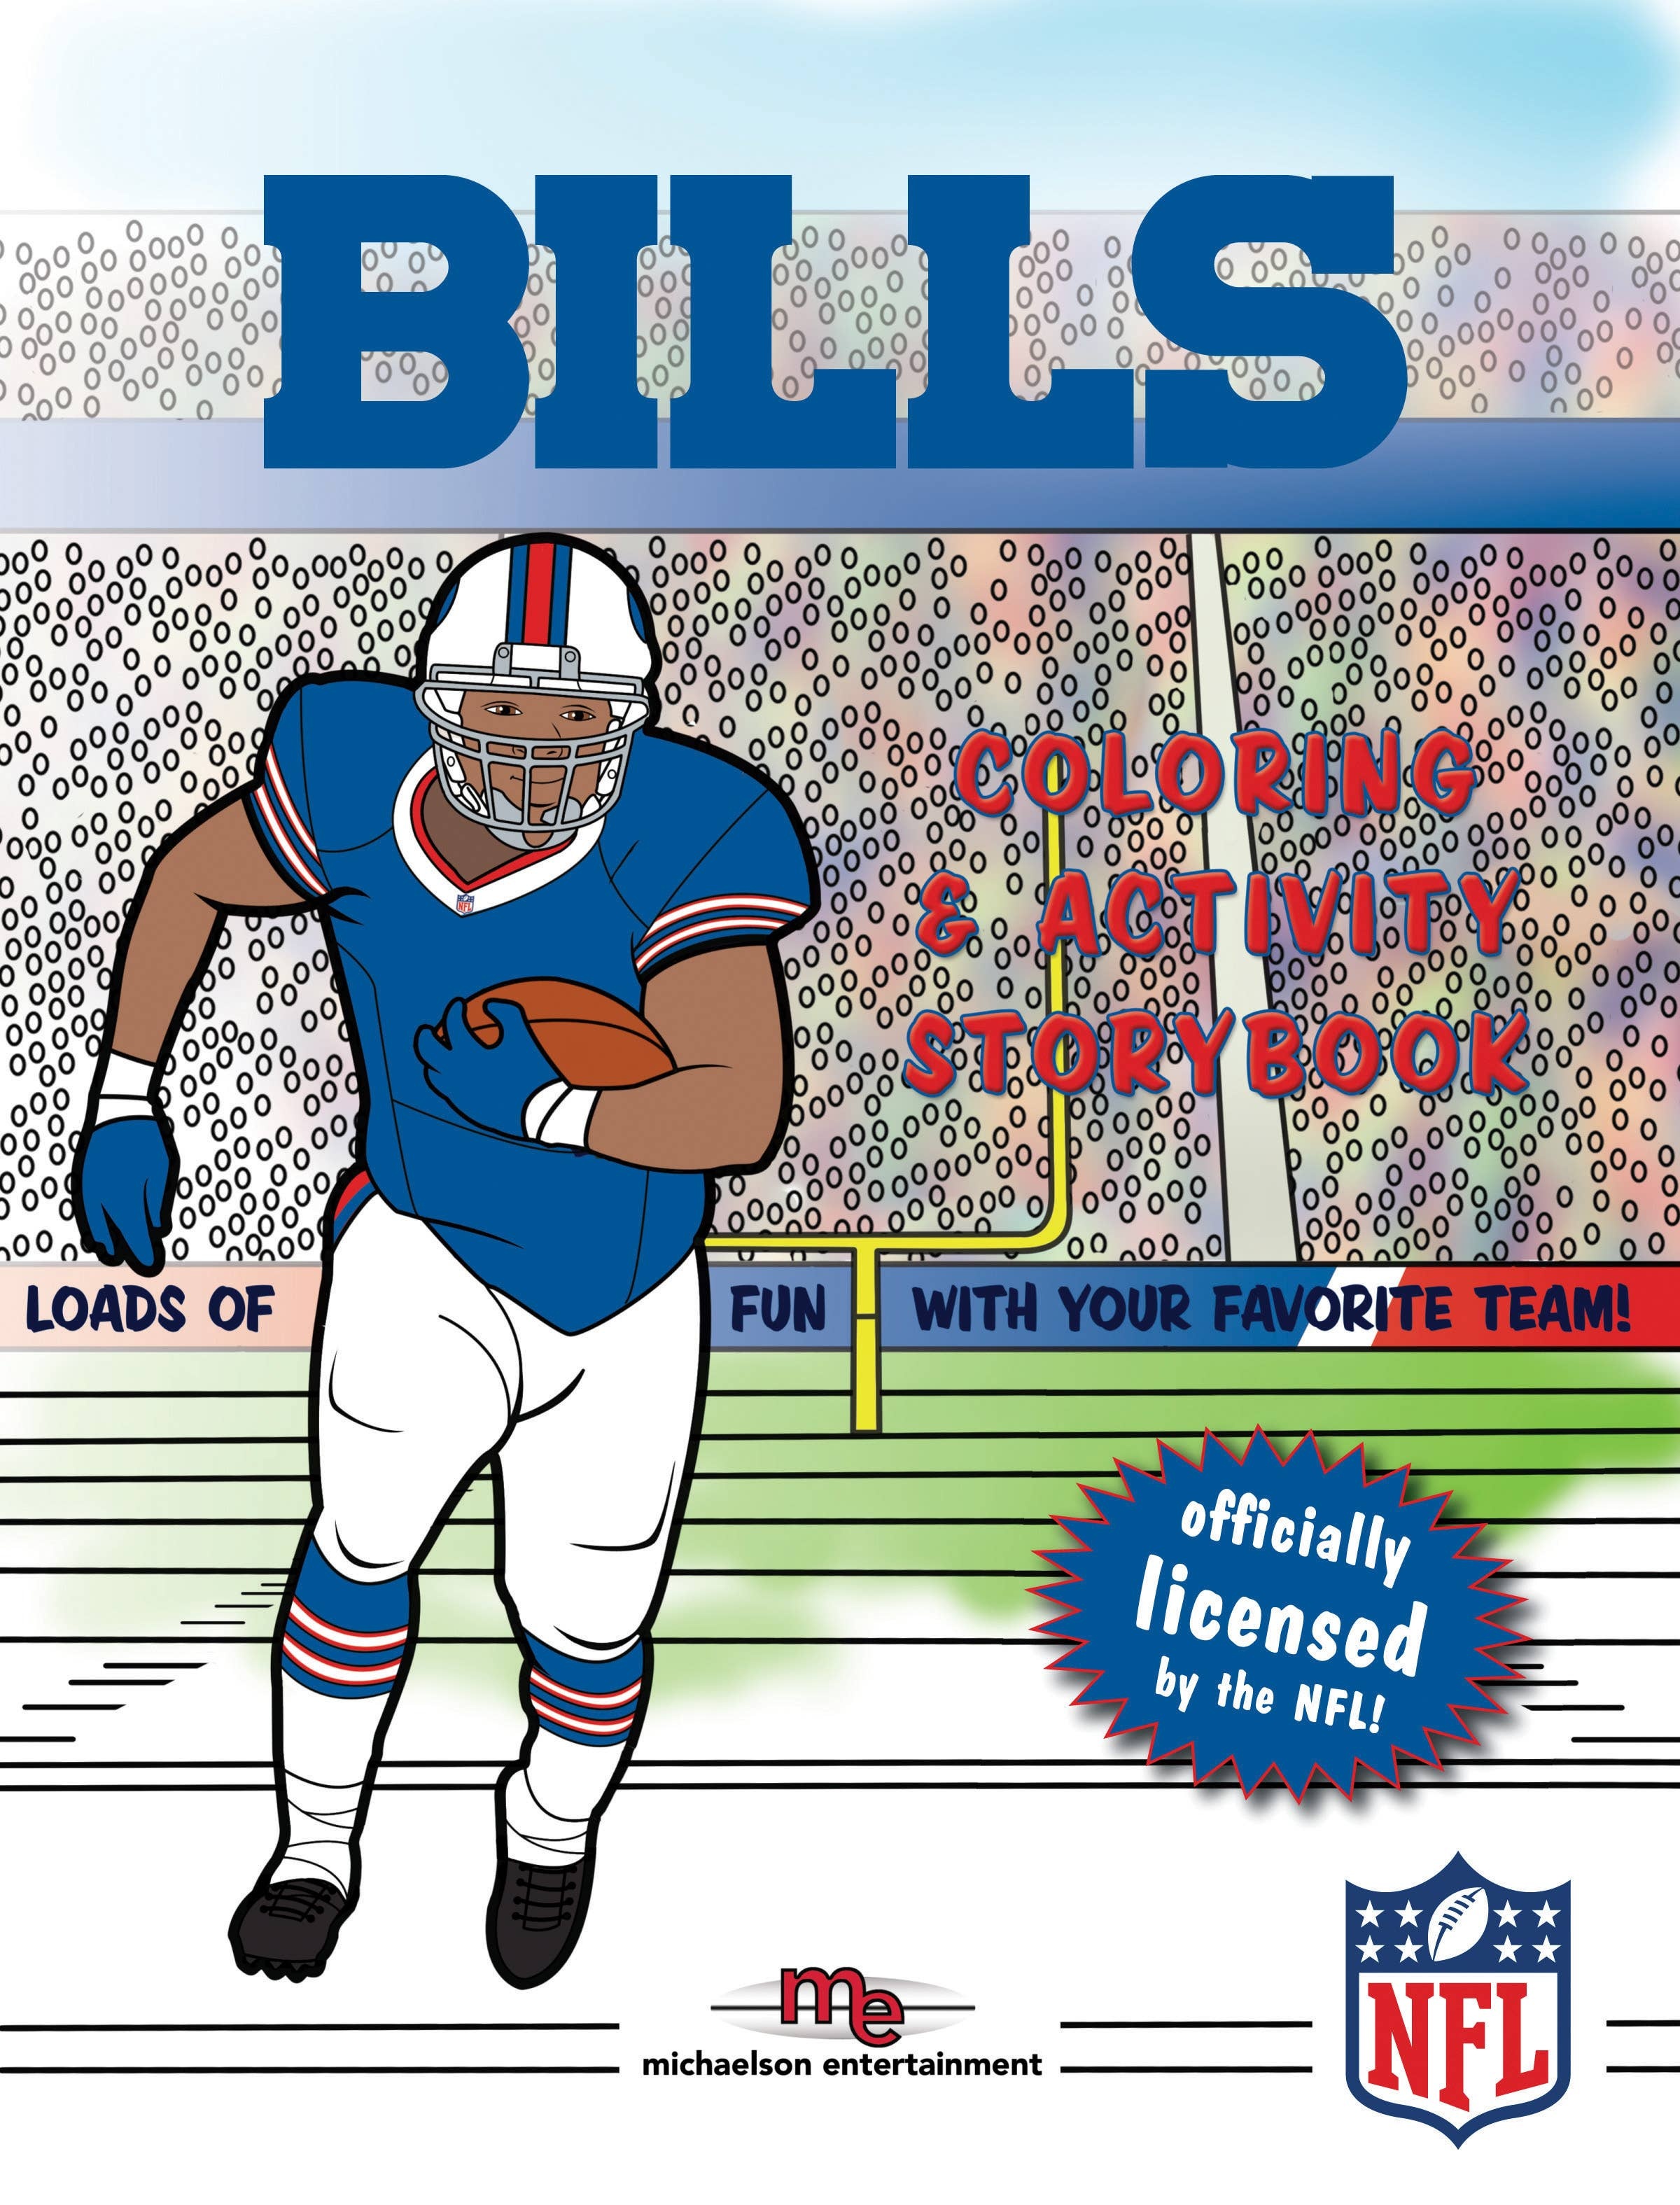
Buffalo Bills Coloring & Activity
The Buffalo Bills Coloring and Activity Storybook is a great coloring book and activity book for every young Bills fan. Based on a game day theme, the book takes kids through a day at the big game, from arriving at the stadium, the coin toss, offensive plays, halftime, defense and of course scoring the winning field goal! Along the way, readers enjoy coloring pages, mazes, word searches and other games sure to provide many enjoyable hours of engaging activities with your favorite team. The Buffalo Bills Coloring and Activity Storybook is a sure touchdown for every young fan! Officially licensed by the NFL. A great gift item for baby showers, father's day, birthdays, Christmas and all the holidays!
Brand: Michaelson Entertainment-Childrens Sports Board Books & Toys
Category: Toys & Games > Toys > Art & Drawing Toys > Coloring Books & Pads